Ravens Mountains

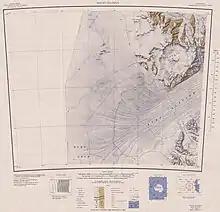
Mount Olympus towards northeast

The Ravens Mountains are to the east of Hughes Basin, a large basinlike névé which is bounded except to the south by Ravens Mountains, Mount Henderson, Mount Olympus and Mount Quackenbush.